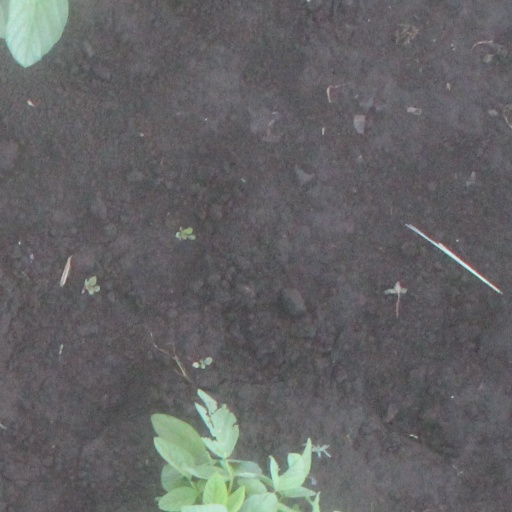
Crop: soybean